Rejoined

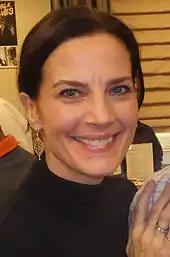
Terry Farrell was happy to support the LGBT community through the story line in "Rejoined".

"Rejoined" marked the first time that longtime "Star Trek" writers Ronald D. Moore and René Echevarria wrote a script together. They had been hired by executive producer Michael Piller following separate unsolicited manuscripts submitted during the of "", and had remained on the staff of the franchise since. In Echevarria's first draft of the story, there was no lesbian element as Dax's former lover was male. The Trill taboo against reuniting relationships from past hosts was suggested by Piller early on in the creation of "Deep Space Nine", in order for the society to prevent an "aristocracy of the joined", where joined hosts never met anyone that they did not already know.